Philodromus aureolus

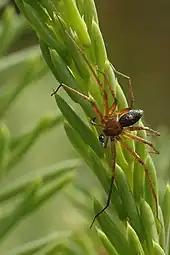
male

"Philodromus aureolus" hunts by relying on camouflage, stealth and speed to hunt prey. The males are bright green, the females lighterer in colour and it is thought that they can change colour to match their background, as is the case some other members of the "Philodromus" group.